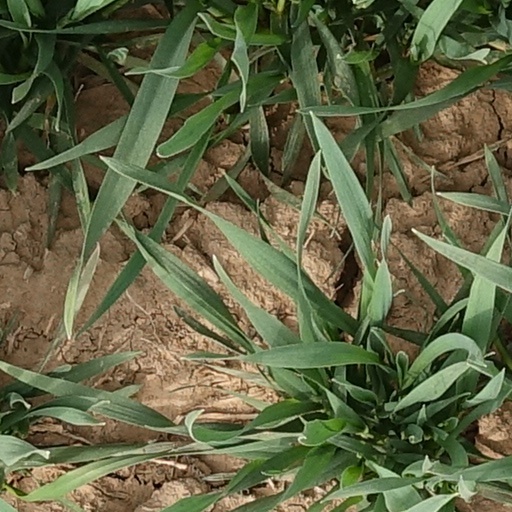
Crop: wheat